Volvo P1800

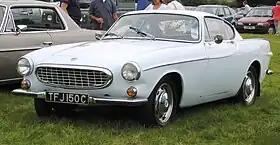
1965 Volvo 1800S

The Volvo P1800 (pronounced "eighteen-hundred") is a 2+2, front-engine, rear-drive sports car manufactured and marketed by Volvo Cars between 1961 and 1973. Originally a coupé (1961–1972), it was also offered in a shooting brake configuration toward the end of its production (1972–1973). Styling was by Pelle Petterson under the tutelage of Pietro Frua when Frua's studio was a subsidiary of the Italian carrozzeria Ghia, and the mechanicals were derived from Volvo's Amazon/122 series.